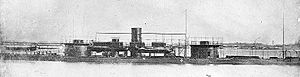
Kystpanserskib / Lande og skibe
Kystpanserskibe var krigsskibe, der var beregnet til tjeneste i kystnære farvande. Lige som de søgående panserskibe var de beskyttet af panser, men de adskilte sig ved at have lavere rækkevidde og fart. Denne prioritering betød, at man med et lille deplacement kunne få skibe med stor slagkraft og god beskyttelse. De var typisk mindre end de søgående panserskibe og havde deplacementer fra 1.000 til 8.000 tons.